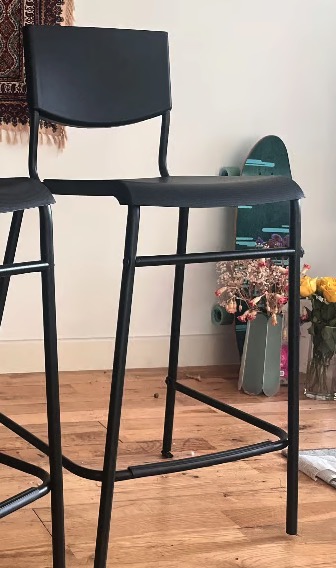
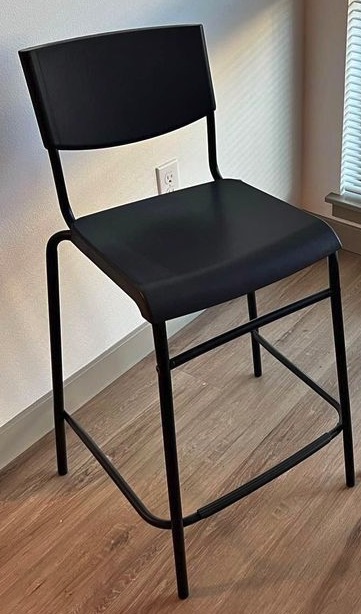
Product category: stool
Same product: yes